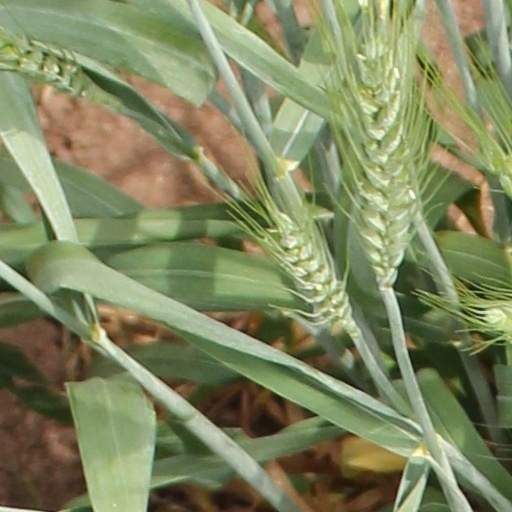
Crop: wheat